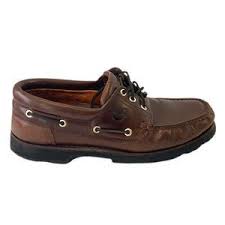
Label: Boat